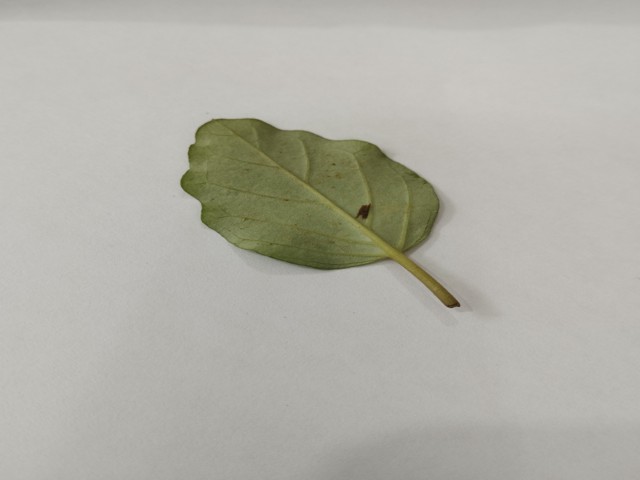
Plant: punarnava